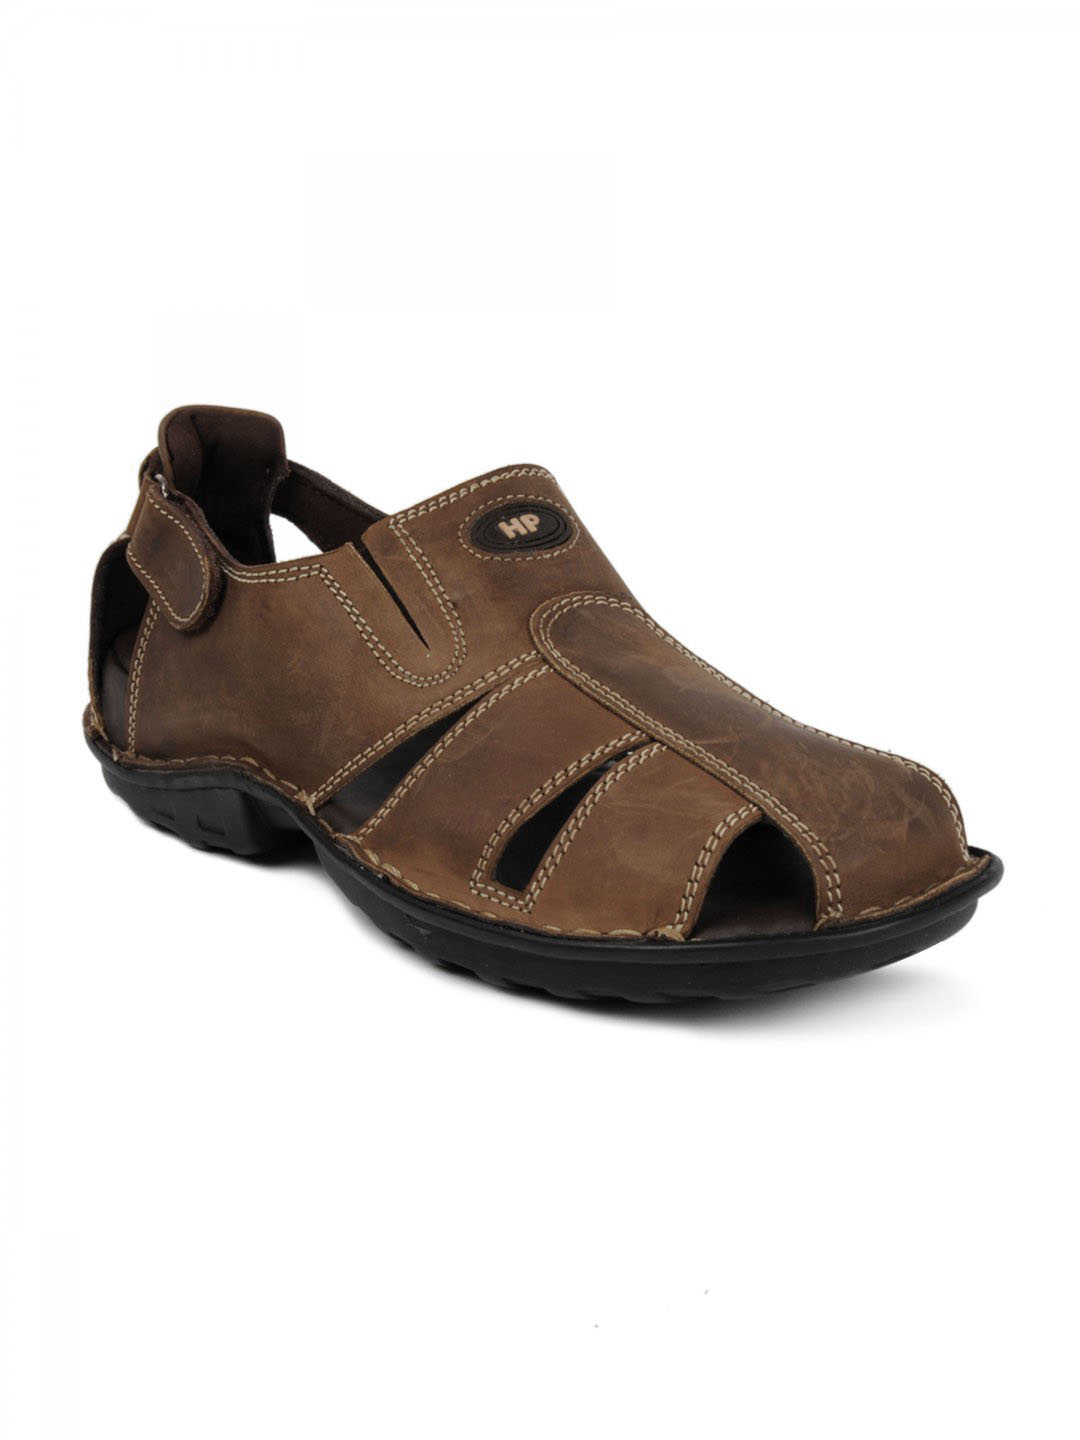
Hush Puppies Men Decent Brown Sandals
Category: Footwear / Sandal / Sandals
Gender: Men
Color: Brown
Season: Winter 2015
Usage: Formal